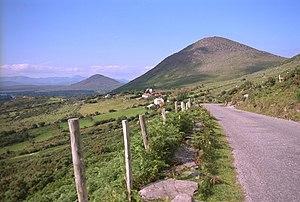
La péninsule de Beara est la plus méridionale des grandes péninsules de la côte sud-ouest de l'Irlande. Elle se situe entre la baie de Kenmare, au nord, et la baie de Bantry, au sud. La péninsule est partagée entre le comté de Kerry, de Kenmare jusqu'aux environs d'Ardgroom, et le comté de Cork, c'est dans ce dernier que se trouve la plus grande partie de la péninsule, le sud et l’ouest.